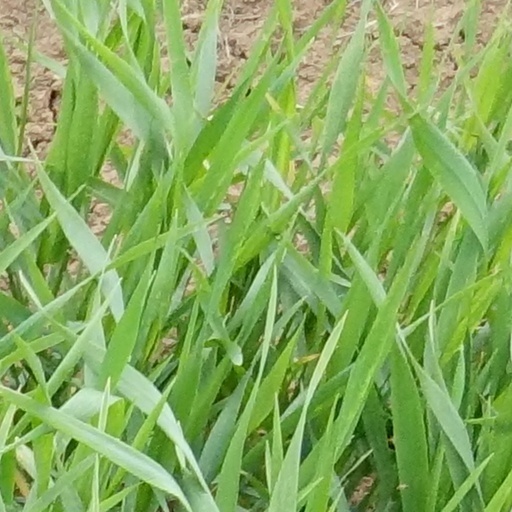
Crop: wheat